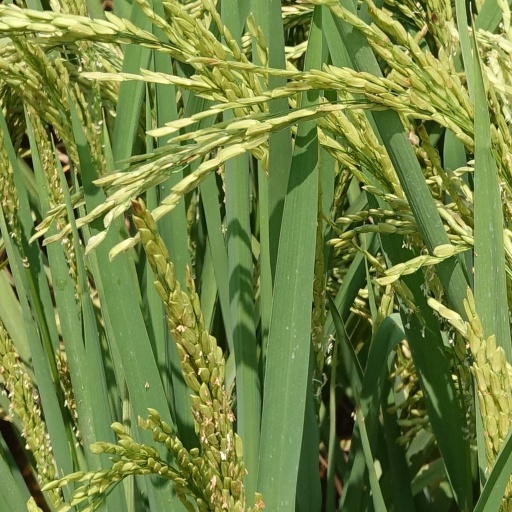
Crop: rice